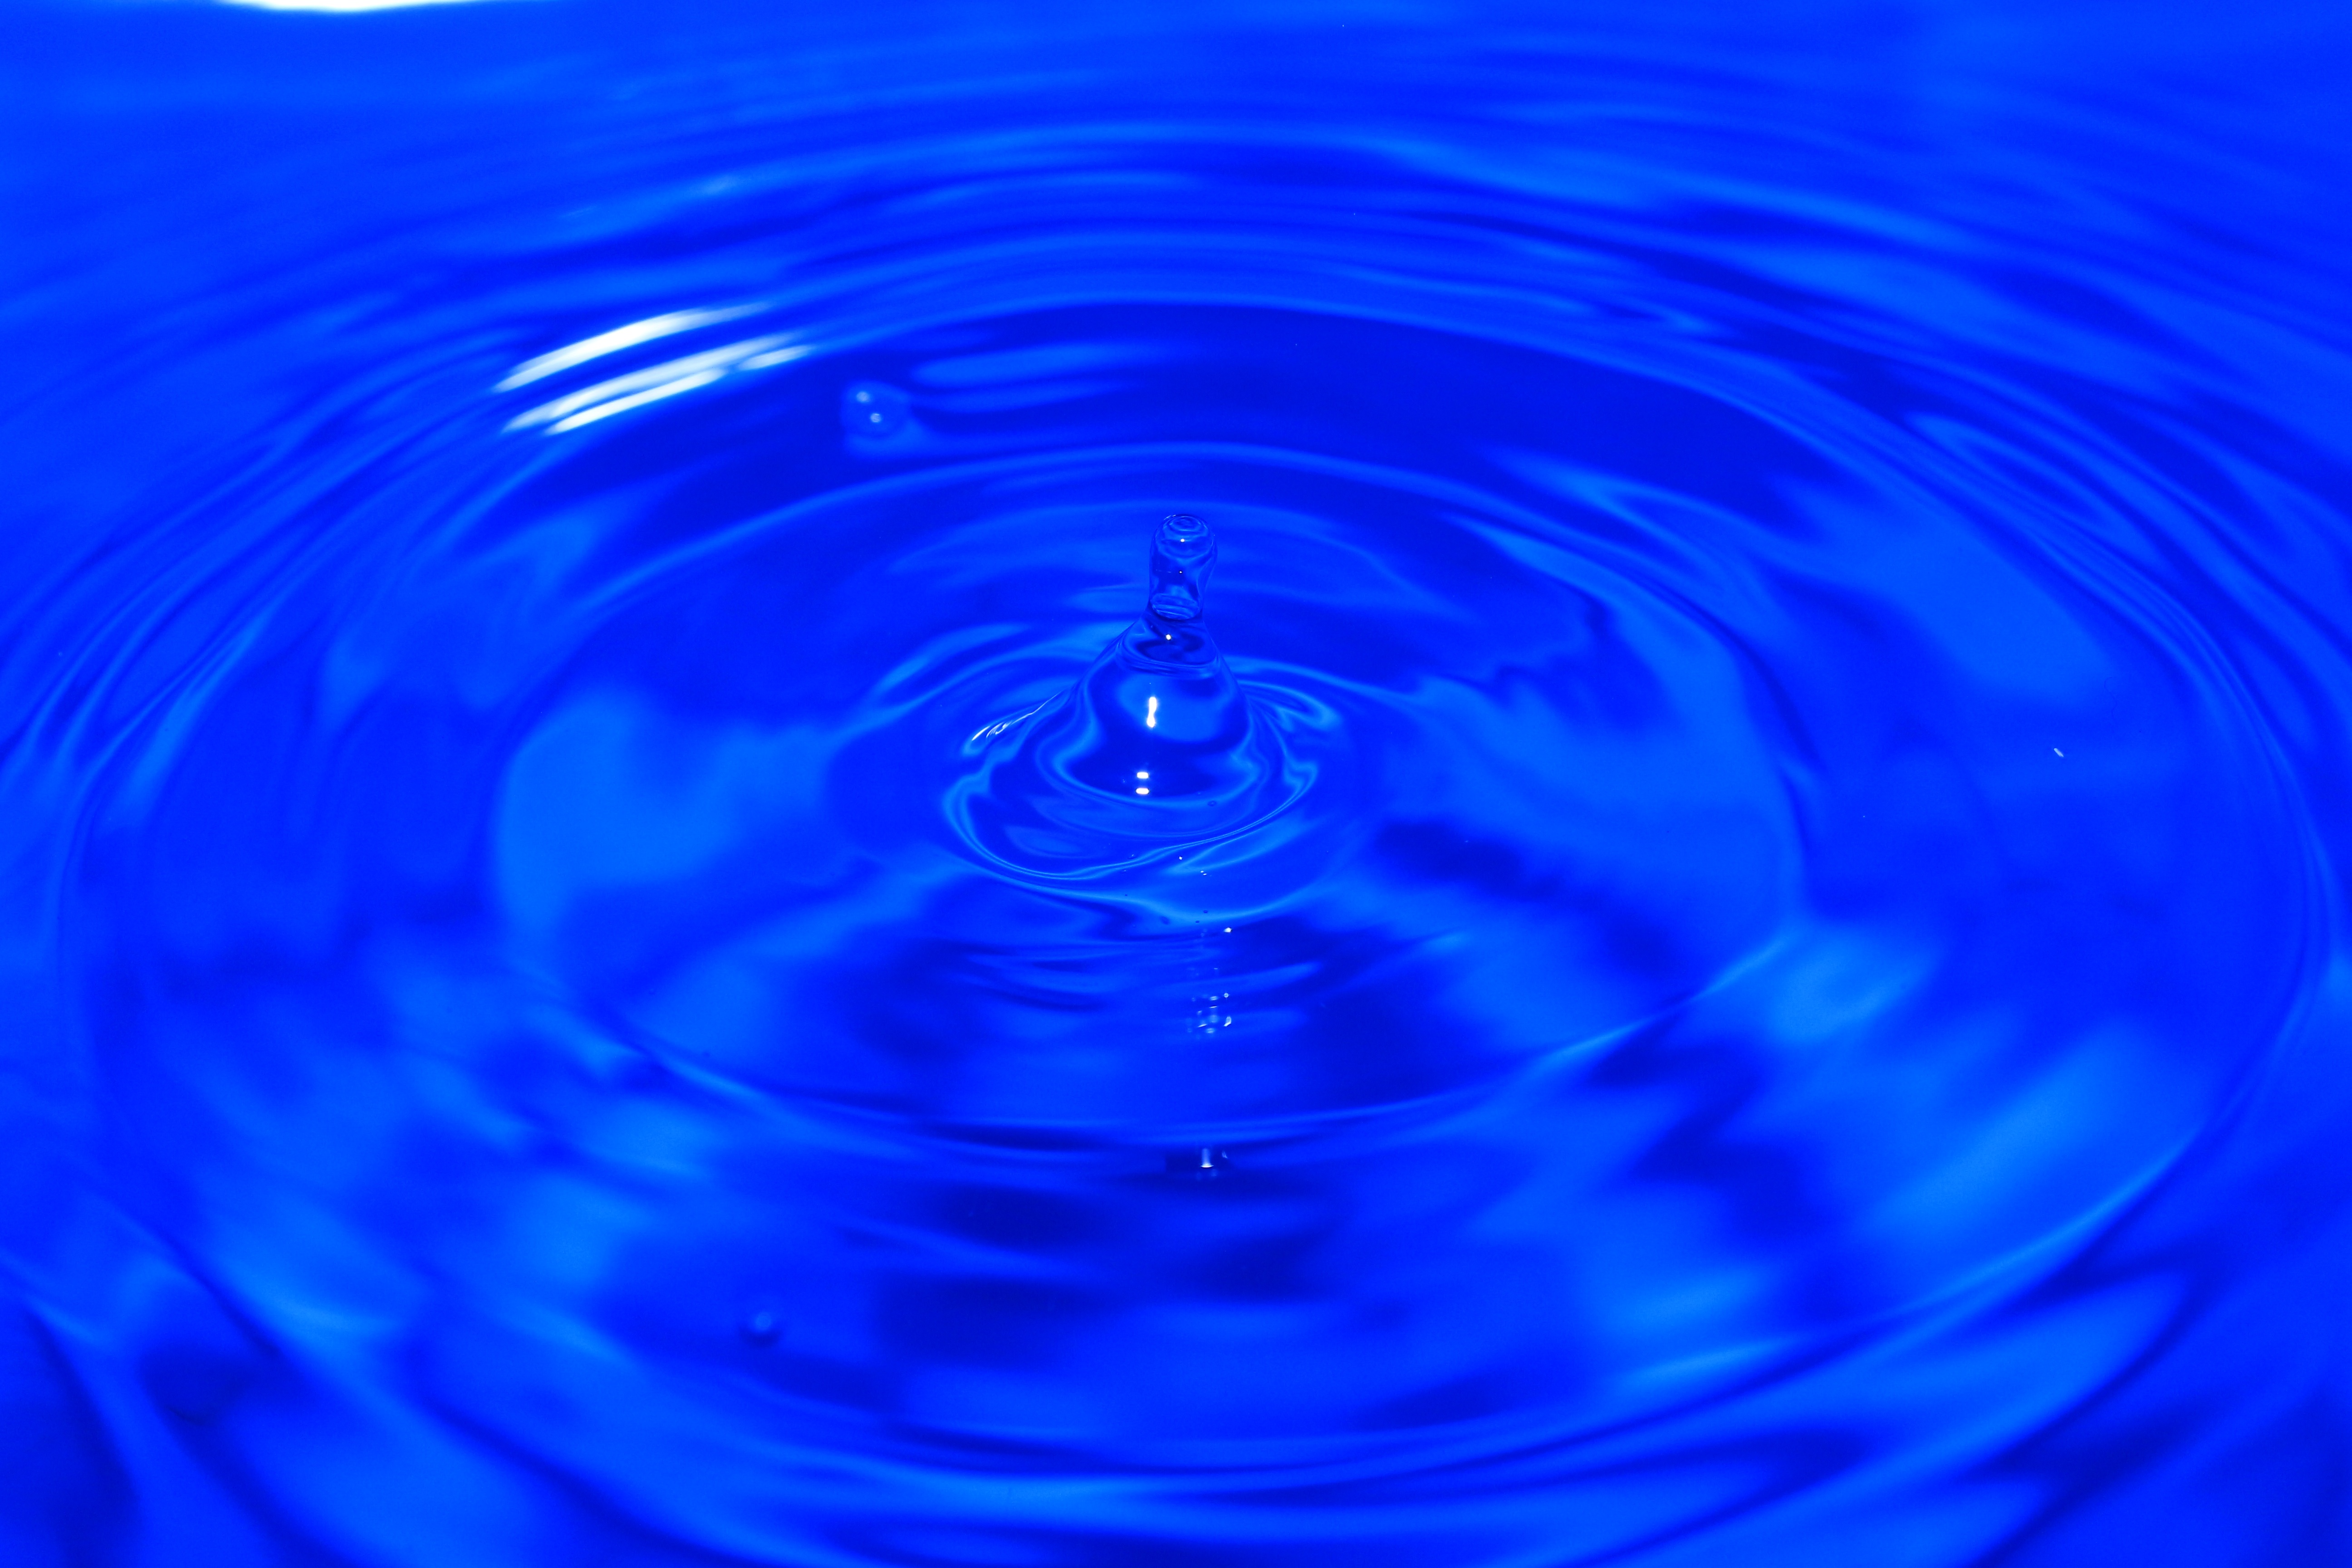
water, drop, wave, petal, glass, reflection, blue, circle, life, shape, leave, macro photography, in background, vortex, cobalt blue, blida to